Daniel Gran

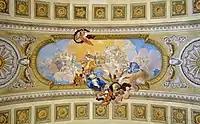
Prunksaal: allegory of peace and heaven. Ceiling painting made by Daniel Gran (1694-1757) finished in 1730.

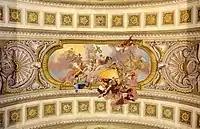
Prunksaal: allegory of war and law. Ceiling painting made by Daniel Gran (1694-1757) finished in 1730.

Daniel Gran (22May 169416April 1757) was an Austrian painter. His pictures ornament several public buildings in his native city. He was of some consideration in his time and after a century of Italian dominance one of the first important painters of the German-speaking countries, but his works are relatively unknown outside of Austria and Germany today.